Apache Campaign (1732)

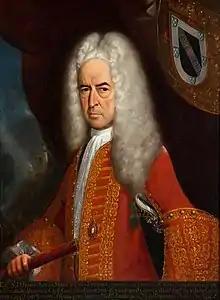
Juan de Acuña, 2nd Marquis of Casa Fuerte, who authorized the campaign, by Juan Rodríguez Juárez, Museo Nacional de Historia, México.

As new Spanish settlers arrived, San Antonio grew into a town and four missions were founded in the area to Christianize the nearby Coahuiltecan natives. Looking at the growing Spanish presence as a threat, in 1731 the Lipan elders declared war upon San Antonio and allied themselves with the Natagés, some Teyas and the Jumanos. Raids and attacks upon isolated groups of settlers and troops escalated into a larger clash in September in which 20 Spanish soldiers who were chasing Lipans who had stolen horses from the garrison were ambushed by a force of 500 warriors. 2 soldiers were killed and 13 wounded before the Apaches withdrew.